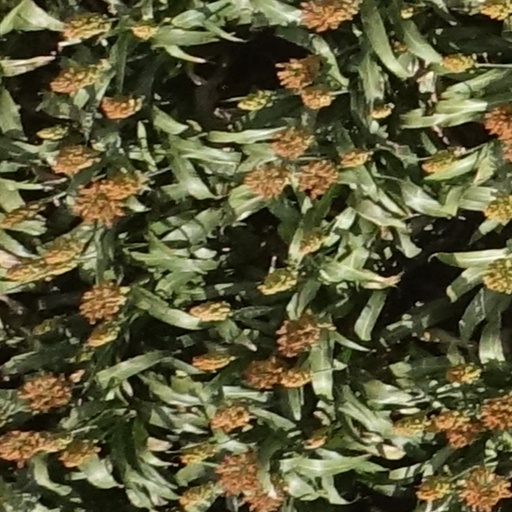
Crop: sorghum